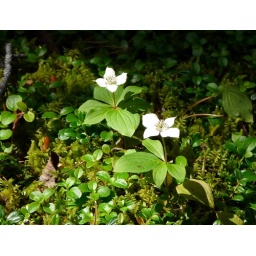
Bunchberry growing on the forest floor by the James river near Sundre Alberta.